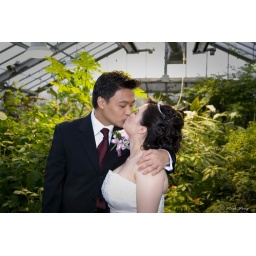
kissing in the butterfly house